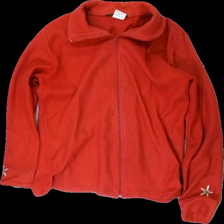
View: front
Type: Outerwear
Category: Ladies
Brand: Not in the list
Brand text on label: lsvyr
Colors: Red, Beige
Material: ?
Pattern: Embroidered
Cut: Regular
Size: L
Season: Spring
Stains: Major
Damage: fläckar
Damage location: bottom right
Damage 2: fläckar
Damage 2 location: middle center
Price range: <50
Recommended usage: Export
Description: röd fleece kofta med broderade blommor på ärmarna. fläckar fram och på högra armen, nopprig över hela